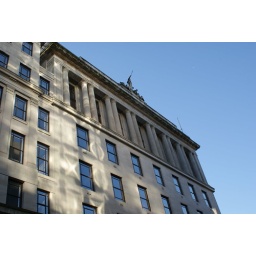
Stone facade on king street in Manchester looked pretty cool with the reflections from the building across the road.